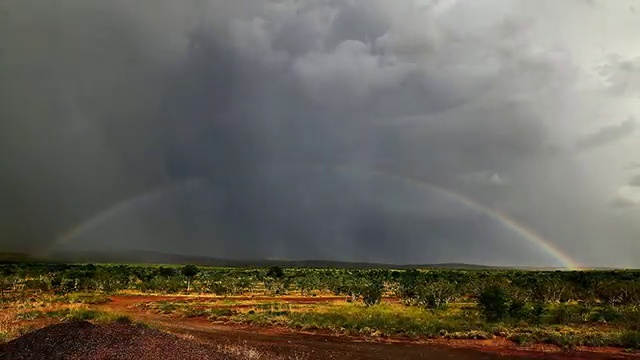
Fire: no
Smoke: no